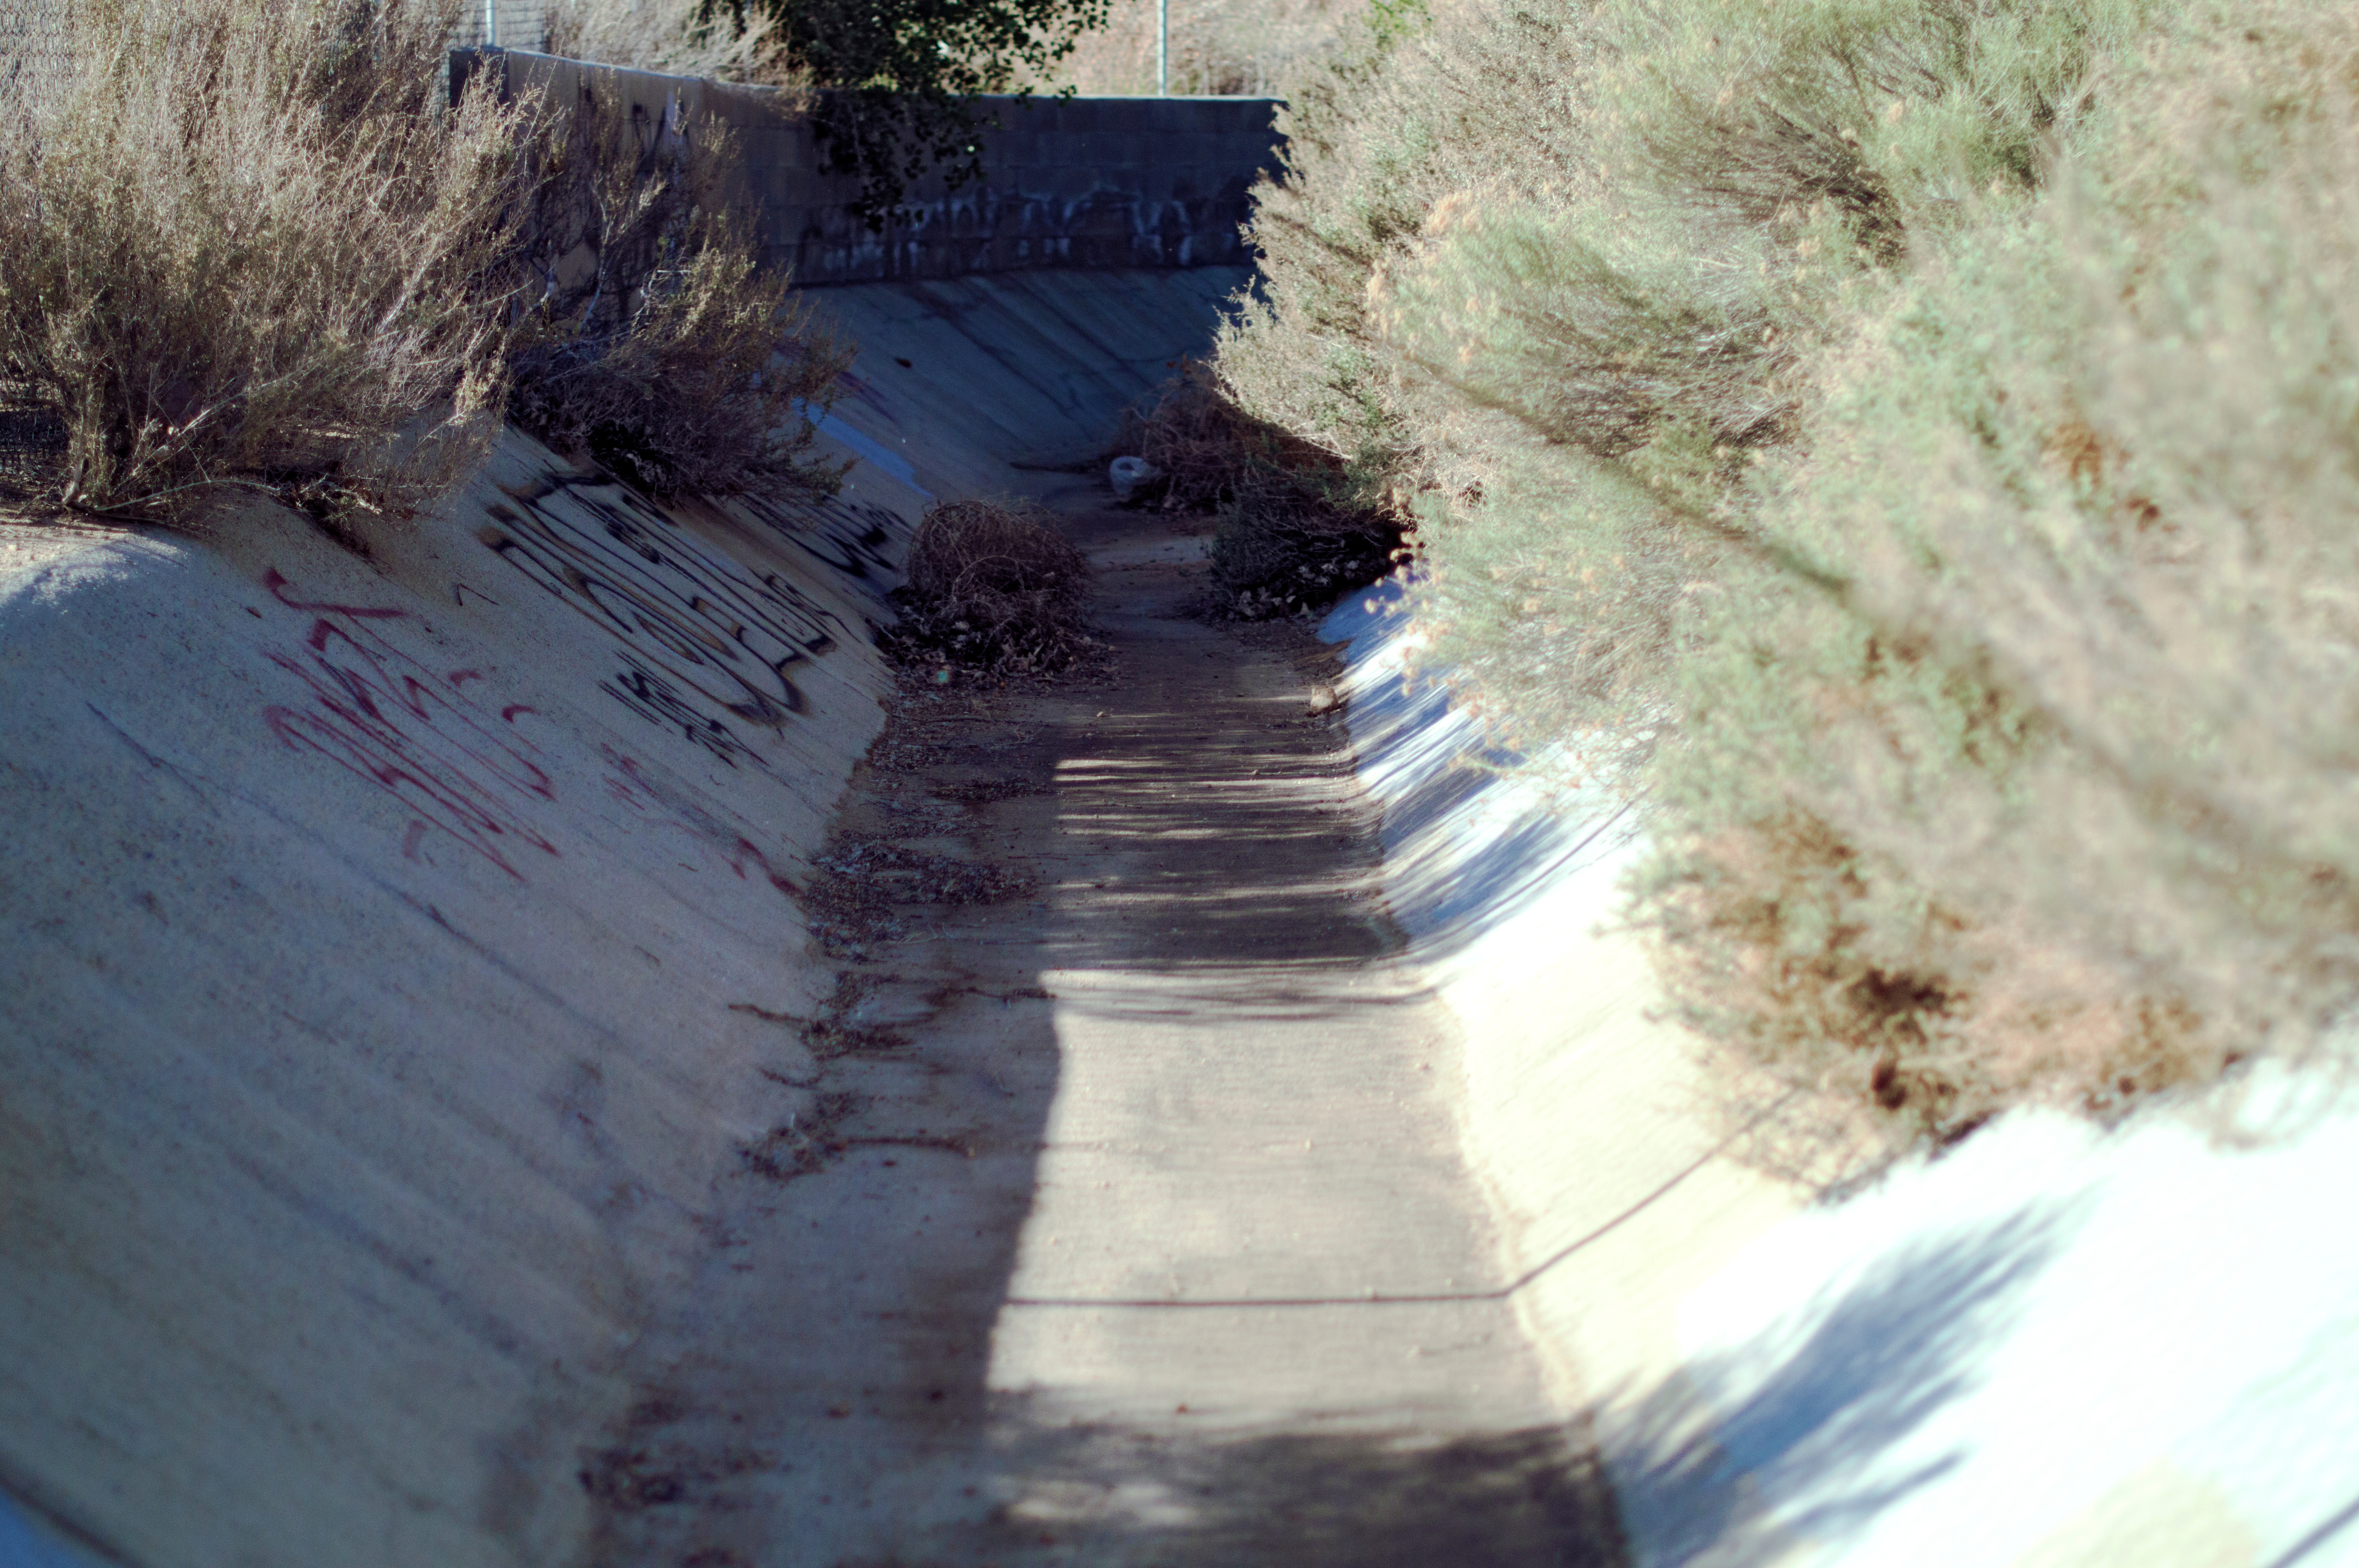
wall, waterway, infrastructure